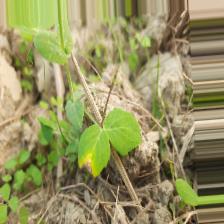
Label: Ascochyta blight